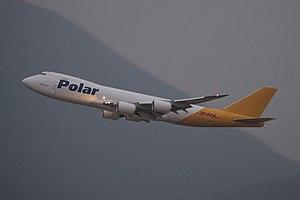
Polar Air Cargo est une compagnie aérienne cargo américaine fondée en 1993 et basée à Purchase dans l'État de New York